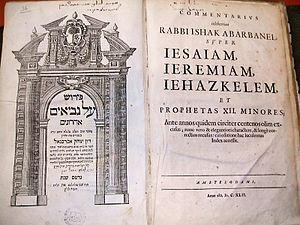
Le messie est une figure centrale de la foi juive, dont les prophéties dans la Bible hébraïque ont annoncé qu’un homme issu de la lignée du roi David amènerait à la fin des temps une ère de paix et de bonheur éternelle dont bénéficieraient la nation israélite et le monde qui s'élèverait avec ses croyants.
Itshak ben Yehouda Abravanel est né en 1437 à Lisbonne et mort en 1508 à Venise, membre de la célèbre famille Abravanel, fut un homme d’État, ministre des finances des royaumes du Portugal, de Castille, d'Aragon et de Naples. Philosophe, commentateur biblique et financier juif, il est aussi l'un des leaders des Juifs dans la péninsule ibérique.